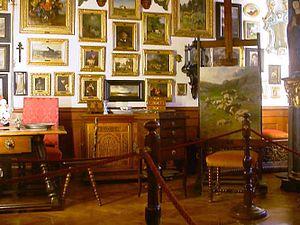
Anton Braith, né le 2 septembre 1836 à Biberach et mort le 3 janvier 1905 à Biberach, est un peintre animalier et paysagiste allemand. Il était professeur de l'académie des beaux-arts de Munich.